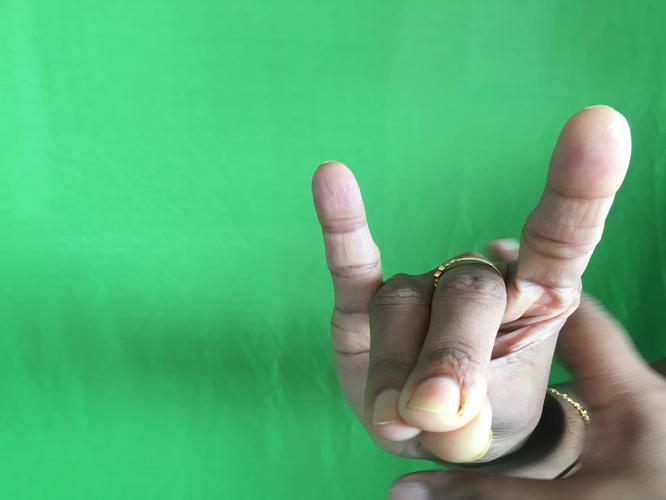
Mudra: Simhamukham
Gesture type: single_hand